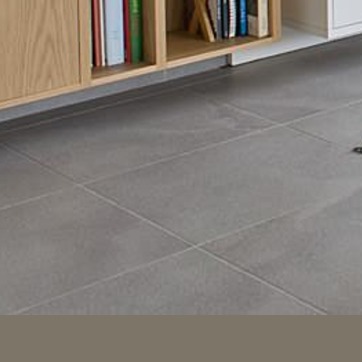
Material: tile